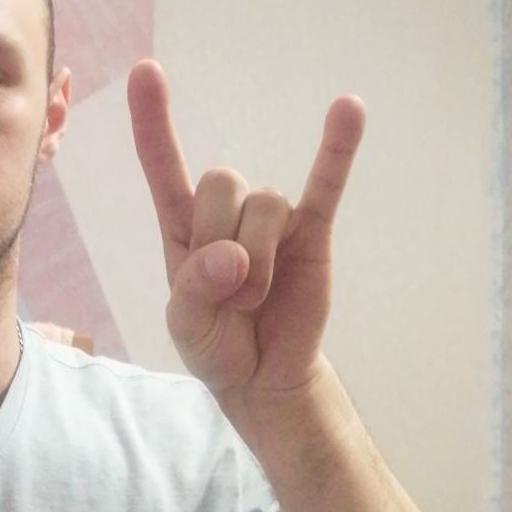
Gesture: rock